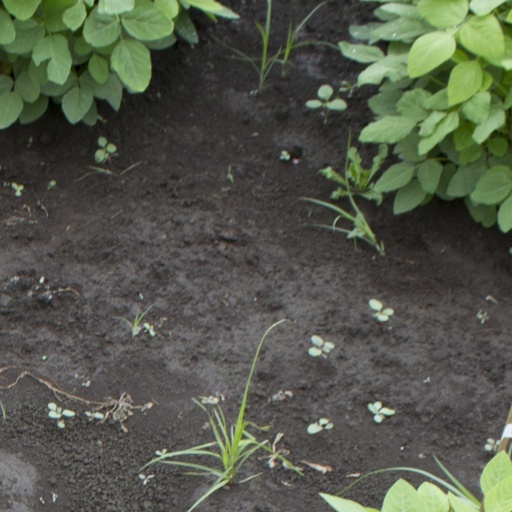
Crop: soybean